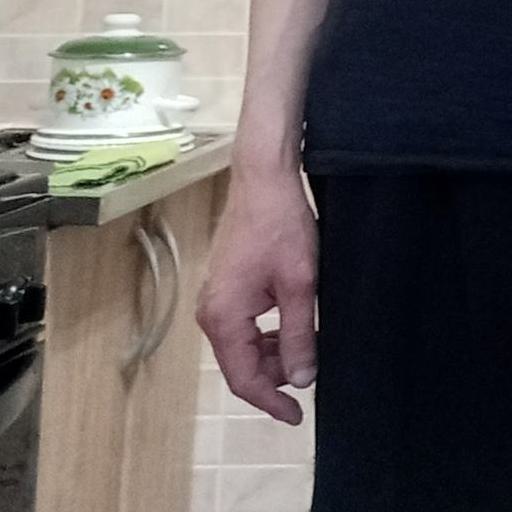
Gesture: no_gesture